Harold Holt

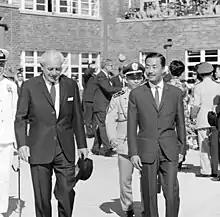
Holt and Prime Minister Nguyễn Cao Kỳ of South Vietnam on Kỳ's visit to Australia in 1967

Holt believed it was his responsibility as prime minister "to reflect the modern Australia to my fellow countrymen, to our allies and the outside world at large". His approach to national security emphasised opposition to international communism and the need to engage more with Asia. Holt said that the "great central fact of modern history" was "the tremendous power conflict between the communist world and the free world". He was a strong believer in the domino theory and containment, holding that communism had to be fought wherever it occurred in order to prevent it spreading to neighbouring countries. In April 1967, Holt told parliament that "geographically we are part of Asia, and increasingly we have become aware of our involvement in the affairs of Asia – our greatest dangers and our highest hopes are centred in Asia's tomorrows". Gough Whitlam said that Holt "made Australia better known in Asia and he made Australians more aware of Asia than ever before [...] this I believe was his most important contribution to our future".